Etihad Park (New York City)

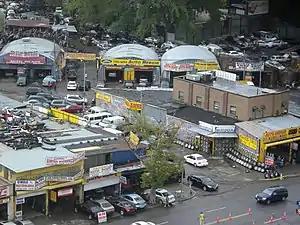
The location of the planned stadium as seen from Citi Field in August 2010, before the site was cleared

Willets Point, Queens, nicknamed the "Iron Triangle," was an industrial neighborhood best known for its collection of chop shops, auto-repair establishments, and junkyards which sat along deteriorated streets. The area—with no running water or sewage system, and only one permanent resident—was described by city planner Robert Moses as an "eyesore and a disgrace to the borough of Queens." A comprehensive redevelopment of the area had been "every mayor's ambition since the Fifties."